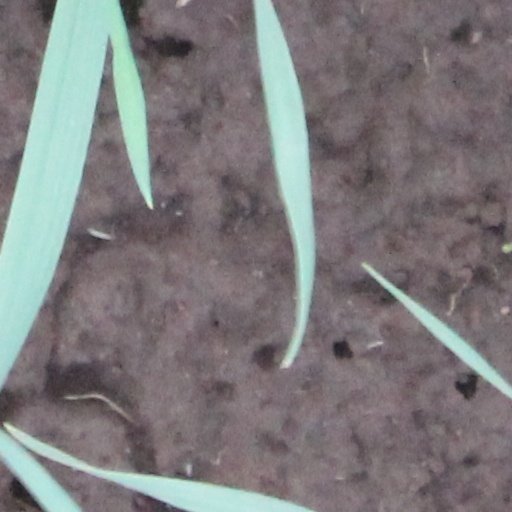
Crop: wheat